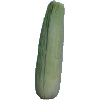
Label: Corn Husk 1